Spanish Republican exiles

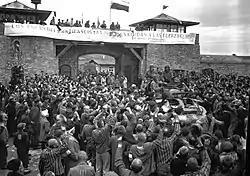
Liberation by the United States of the Mauthausen concentration camp under a banner written in Spanish that reads: "Los españoles antifascistas saludan a las fuerzas liberadoras". Almost 9,000 Republican Spaniards ended up in Nazi concentration camps.

These camps evolved over time. French authorities were overwhelmed by the "mascaret humain"—in the words of Interior Minister Albert Sarraut—of "La Retirada" and thus regrouped the refugees in "control" or "sorting" camps at the border. Later, they placed them in concentration camps (the official term at the time, later renamed "internment" camps) located at the foothills of the Pyrenees and, especially, on the Mediterranean beaches closest to the border. Around 270,000 men, most of them former combatants of the Republican Army, would be interned there. These consisted of a sandy area enclosed by barbed-wire fences, without even a roof to take shelter under, and surrounded by Senegalese soldiers armed with machine guns and rifles. At the beginning, they were located in the Pyrénées-Orientales department, as in the case of the , the Argelers concentration camp, or the on the beaches. These specialized internment camps—which mainly held Basques, former members of the International Brigades (the Gurs camp), Catalonians (Agde, Camp de Rivesaltes), elderly people (Bram), and the Durruti Division (Camp Vernet)—were created in February 1939 in the neighboring departments of Roussillon province, to make up for the growth of the coastal structures and the deteriorated health conditions.